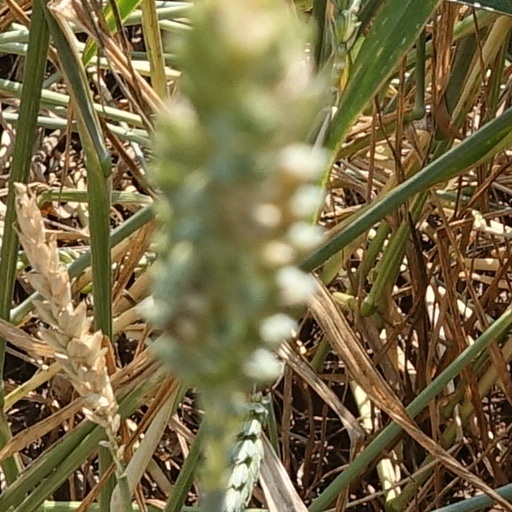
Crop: wheat